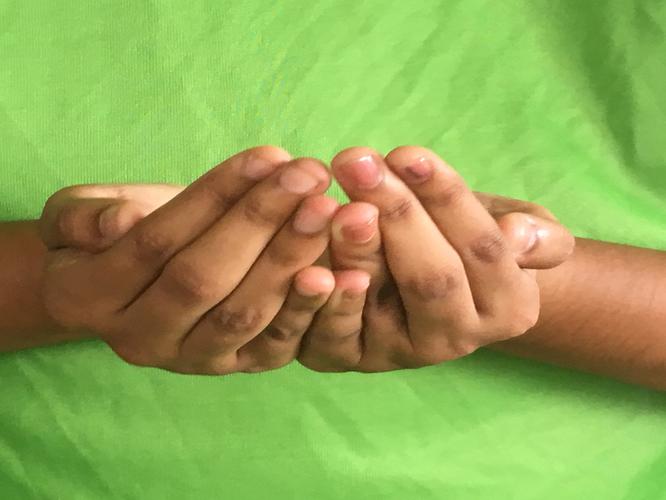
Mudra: Pushpaputa
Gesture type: double_hand